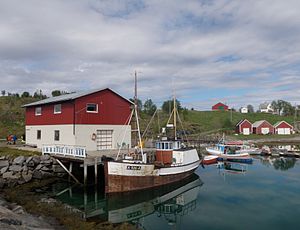
Harstad / Kommunens øer
Harstad er en bykommune i Troms og Finnmark fylke i Norge. Kommunen omfatter den nordøstlige del af Hinnøya. Harstad grænser til Tranøy i nordøst, Andøy i nordvest, Kvæfjord i vest og Tjeldsund i syd. I sydøst forbinder Tjeldsundbroen Hinnøya med Skånland og fastlandet over Tjeldsundet, og i øst ligger Vågsfjorden, hvor Harstad grænser til Ibestad.